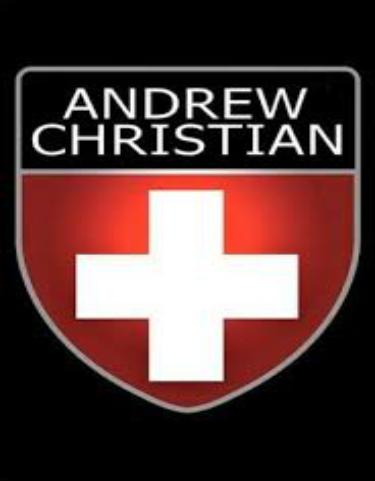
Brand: Andrew Christian
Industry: Clothes